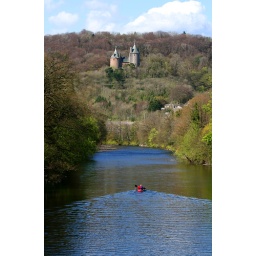
Going up river in a red canoe with Castle Coch on the hillside.